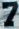
Number: 7